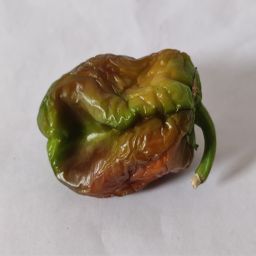
Crop: Bell Pepper
Quality: Damaged